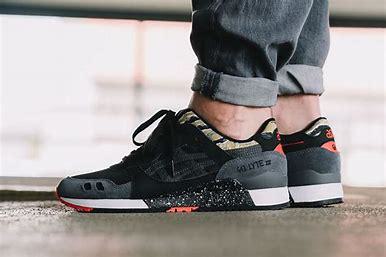
Brand: Asics
Model: Gel Lyte 3